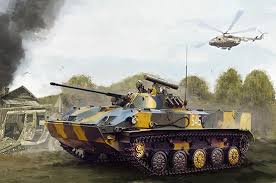
Label: BMD